WTA Auckland Open

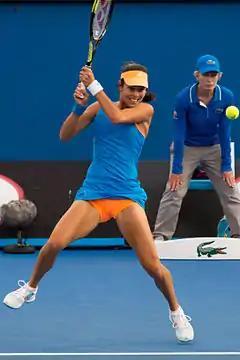
Ana Ivanovic of Serbia was the 2014 singles champion

In 1886 the first open tournament held in Auckland was the Auckland Championships it was the precursor event to this one, but was not always staged. In the 1920s major new tennis venues were built in Auckland for the Auckland Lawn Tennis Association (now called Tennis Auckland), as well as Wellington and Christchurch comprising both grass and hard courts. In 1920 when the Auckland Lawn Tennis Association was looking for a permanent base, the only available site was a tip in Stanley Street. Undeterred, the local clubs raised the-then enormous sum of 1,800 pounds to prepare the site and build new courts. For the next 30 years the Tennis Centre in Stanley Street was home to local tennis matches. In 1942 the Auckland Championships were discontinued. In 1954 a second version of the Auckland Championships was revived that is still being staged today.